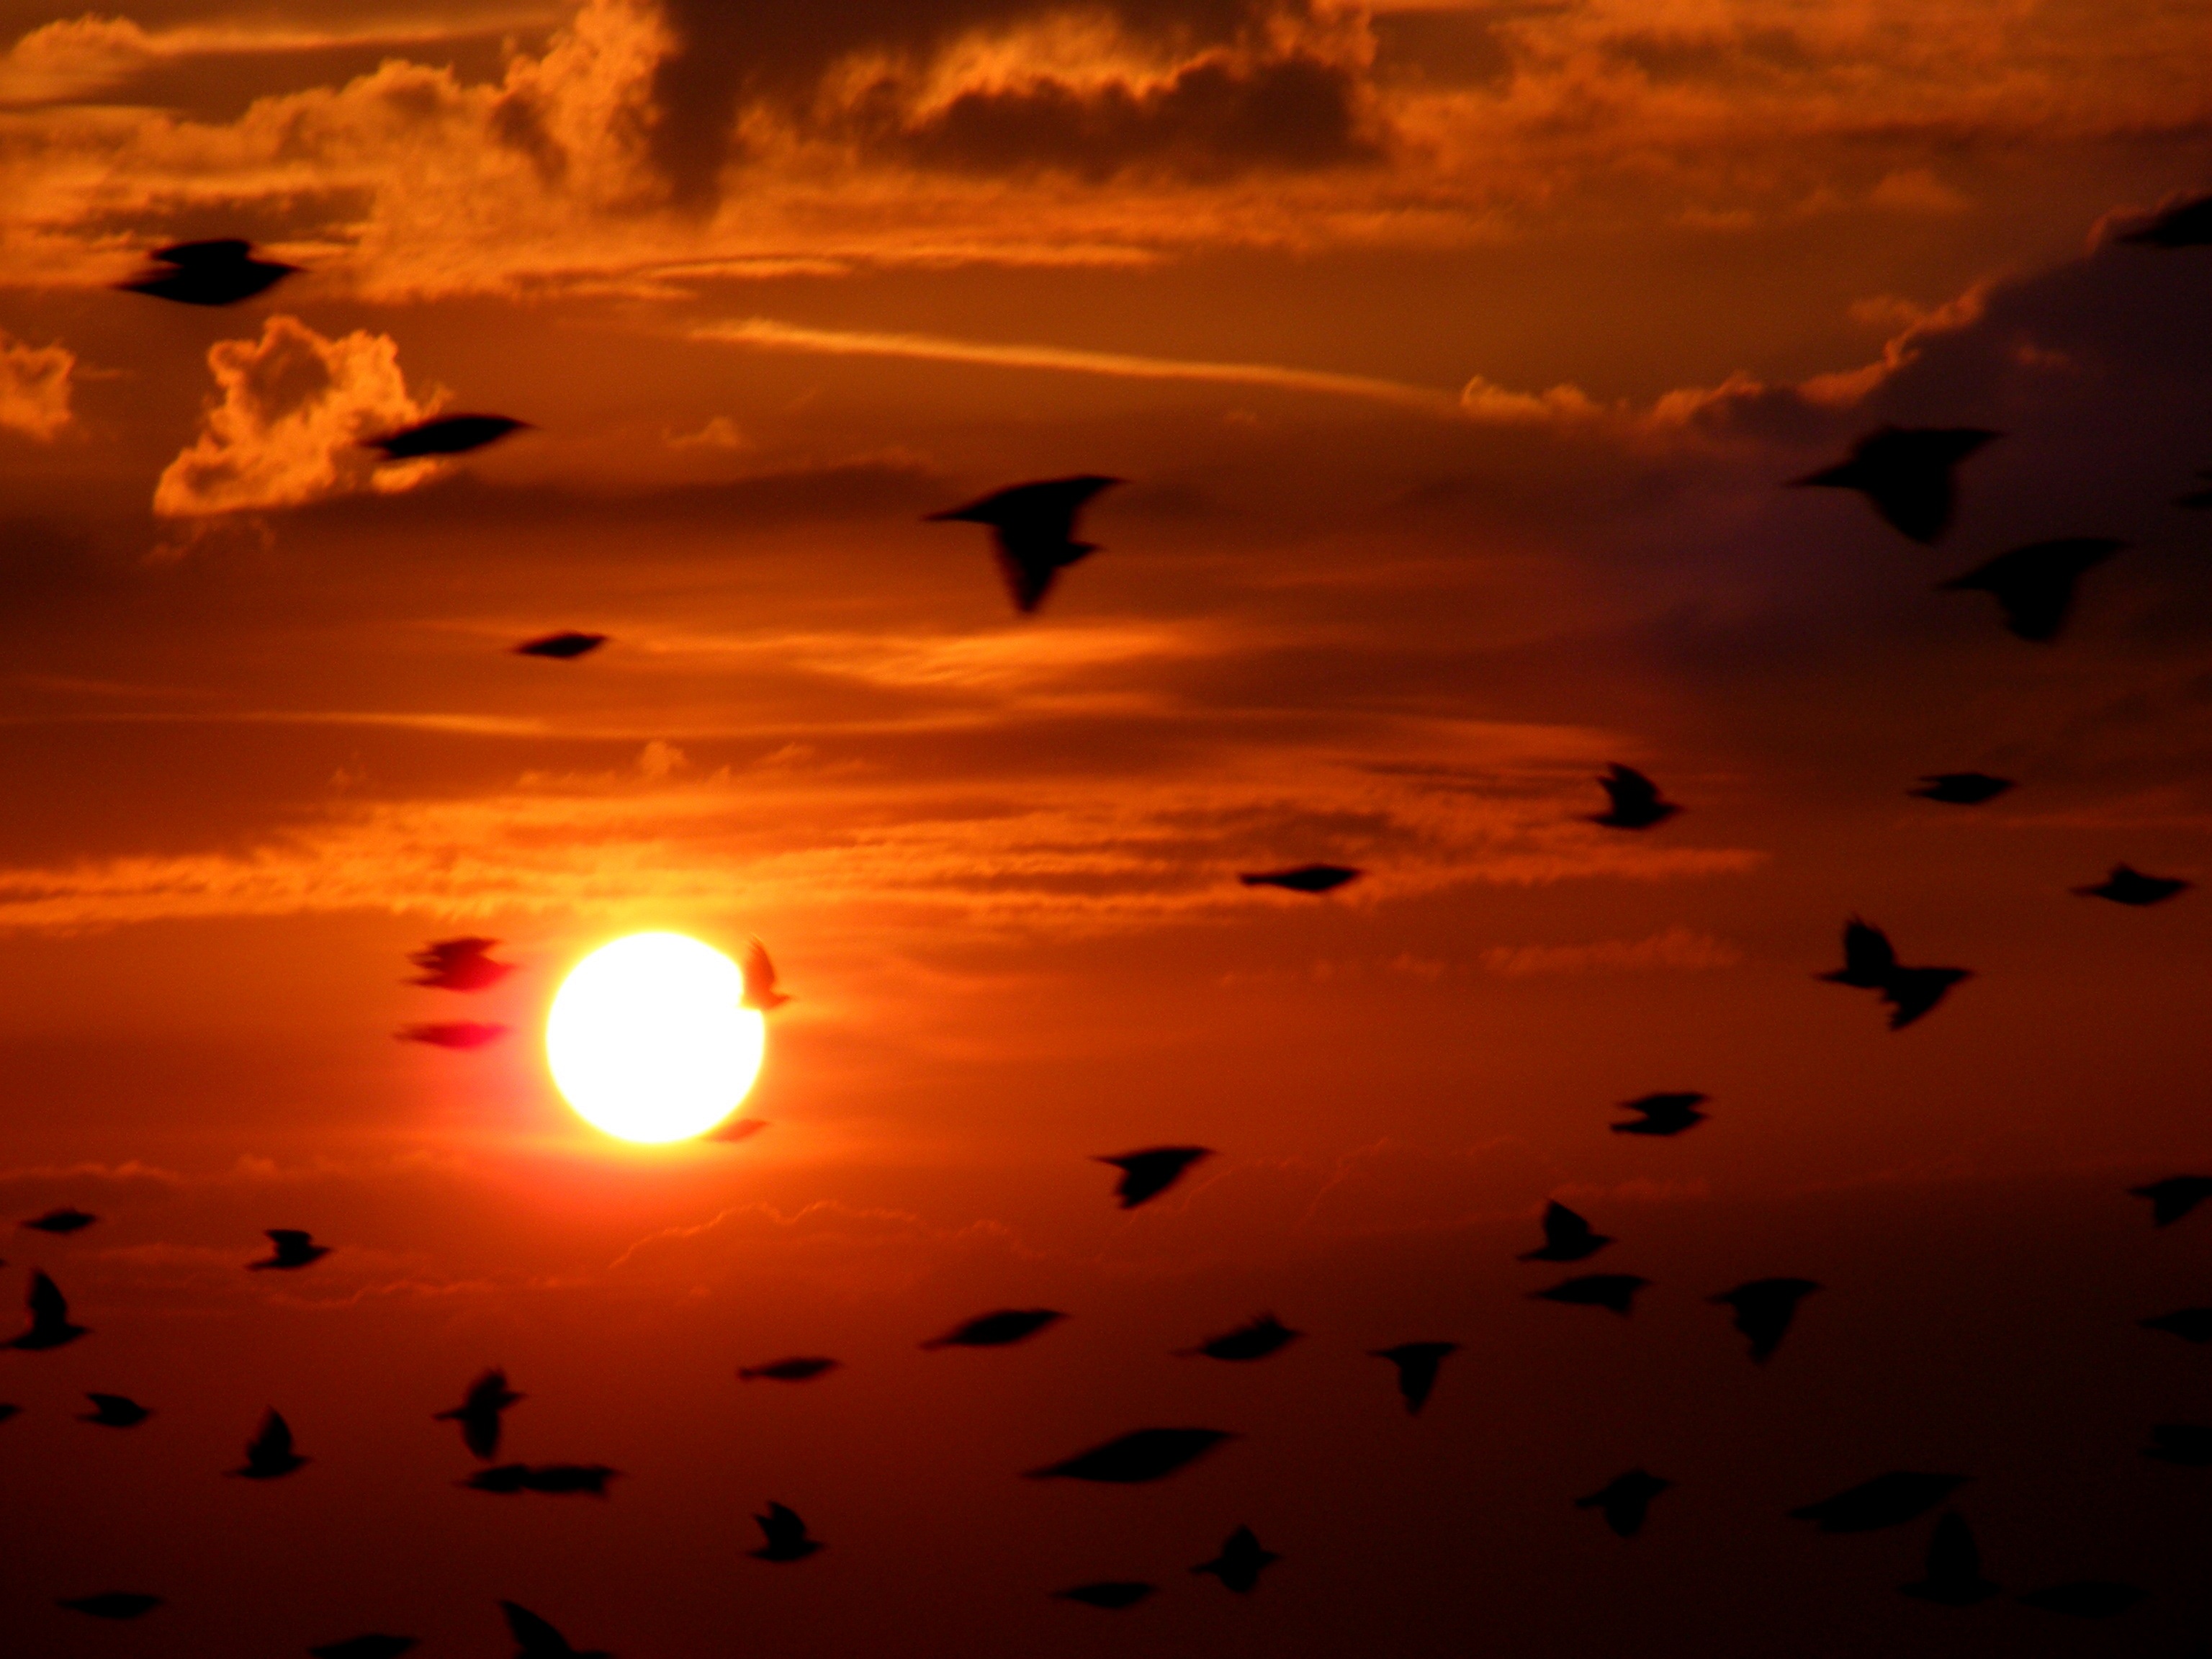
sea, horizon, cloud, sky, sun, sunrise, sunset, sunlight, morning, dawn, atmosphere, flying, dusk, evening, reflection, birds, east, afterglow, flock birds